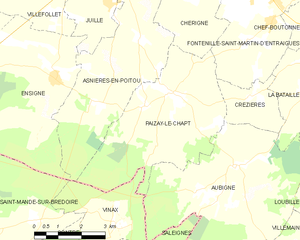
Carte des communes françaises Paizay-le-Chapt